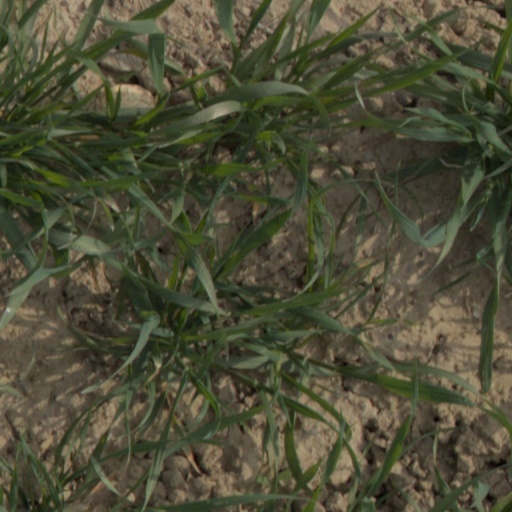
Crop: wheat